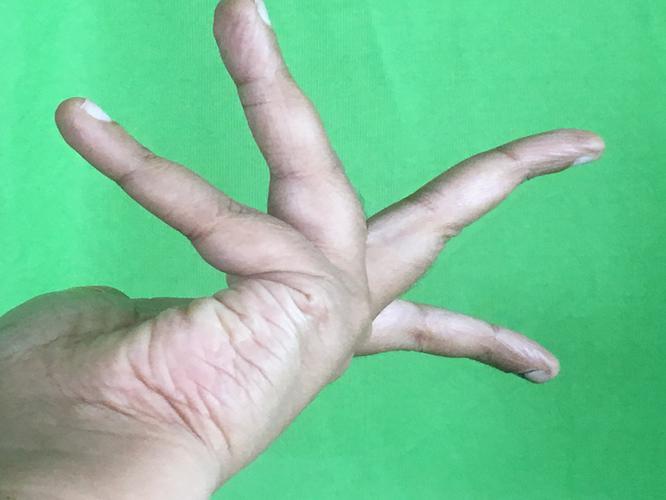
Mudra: Alapadmam
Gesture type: single_hand